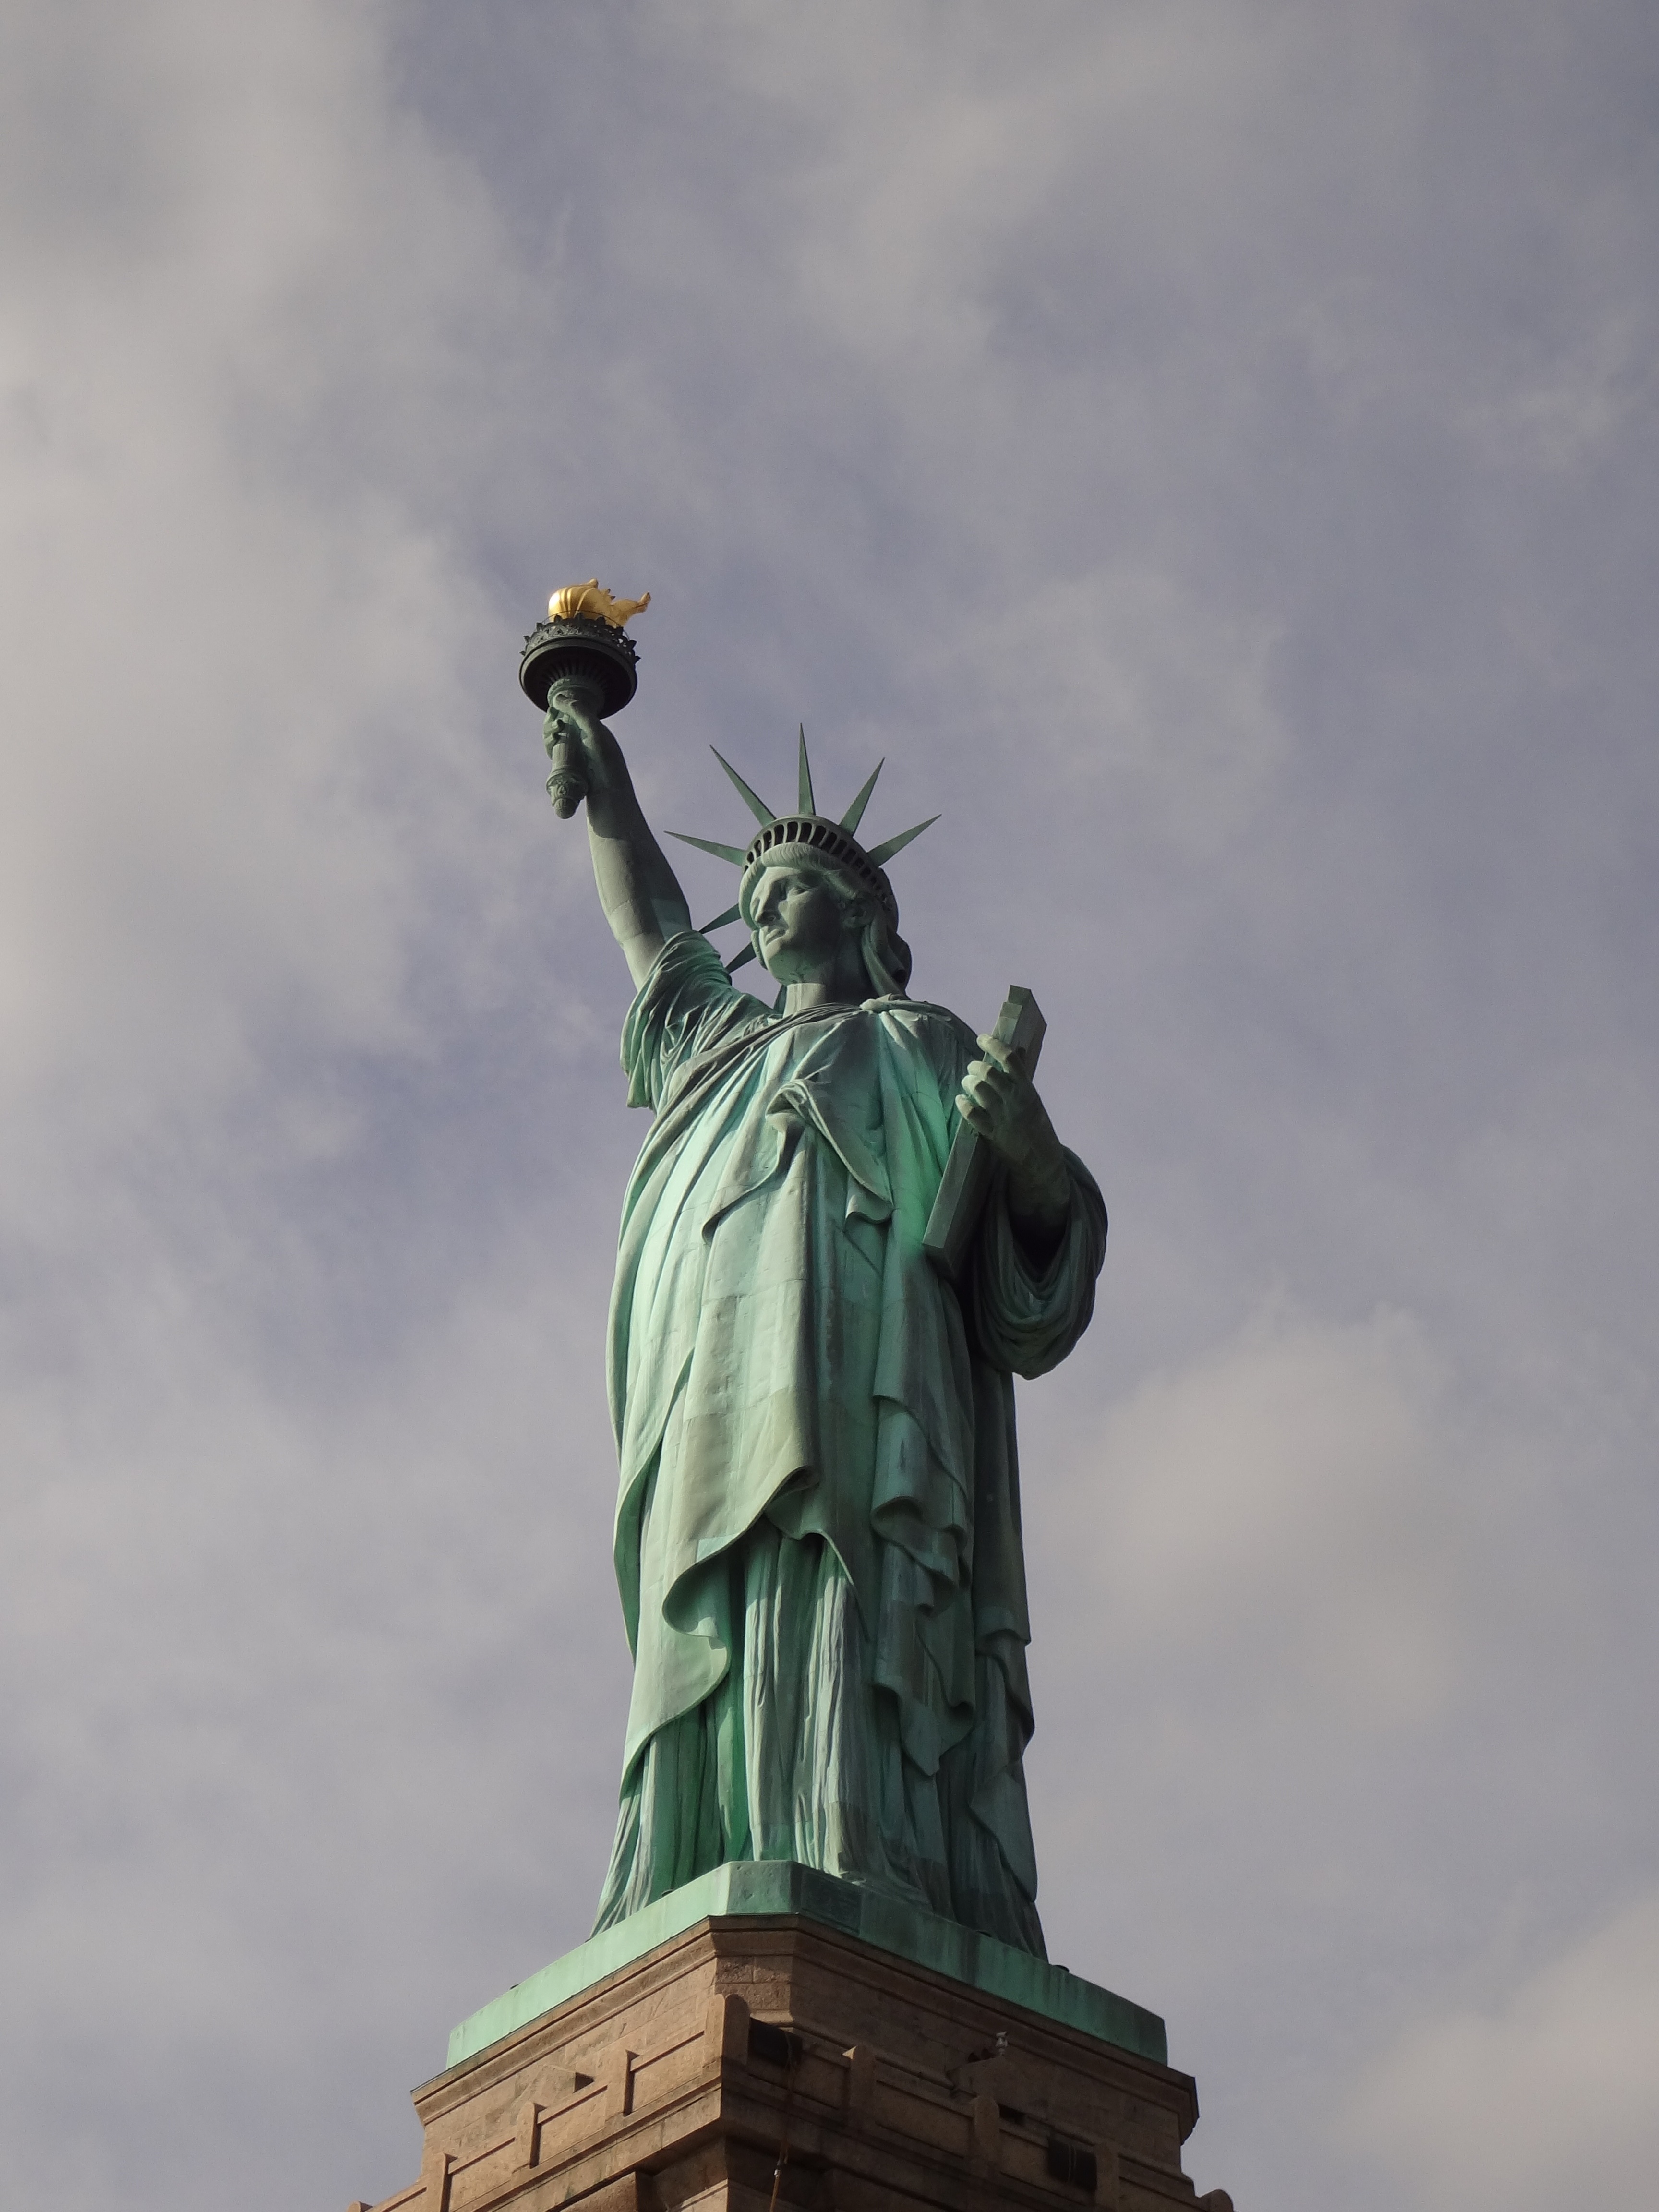
new york, manhattan, monument, statue, statue of liberty, sculpture, art